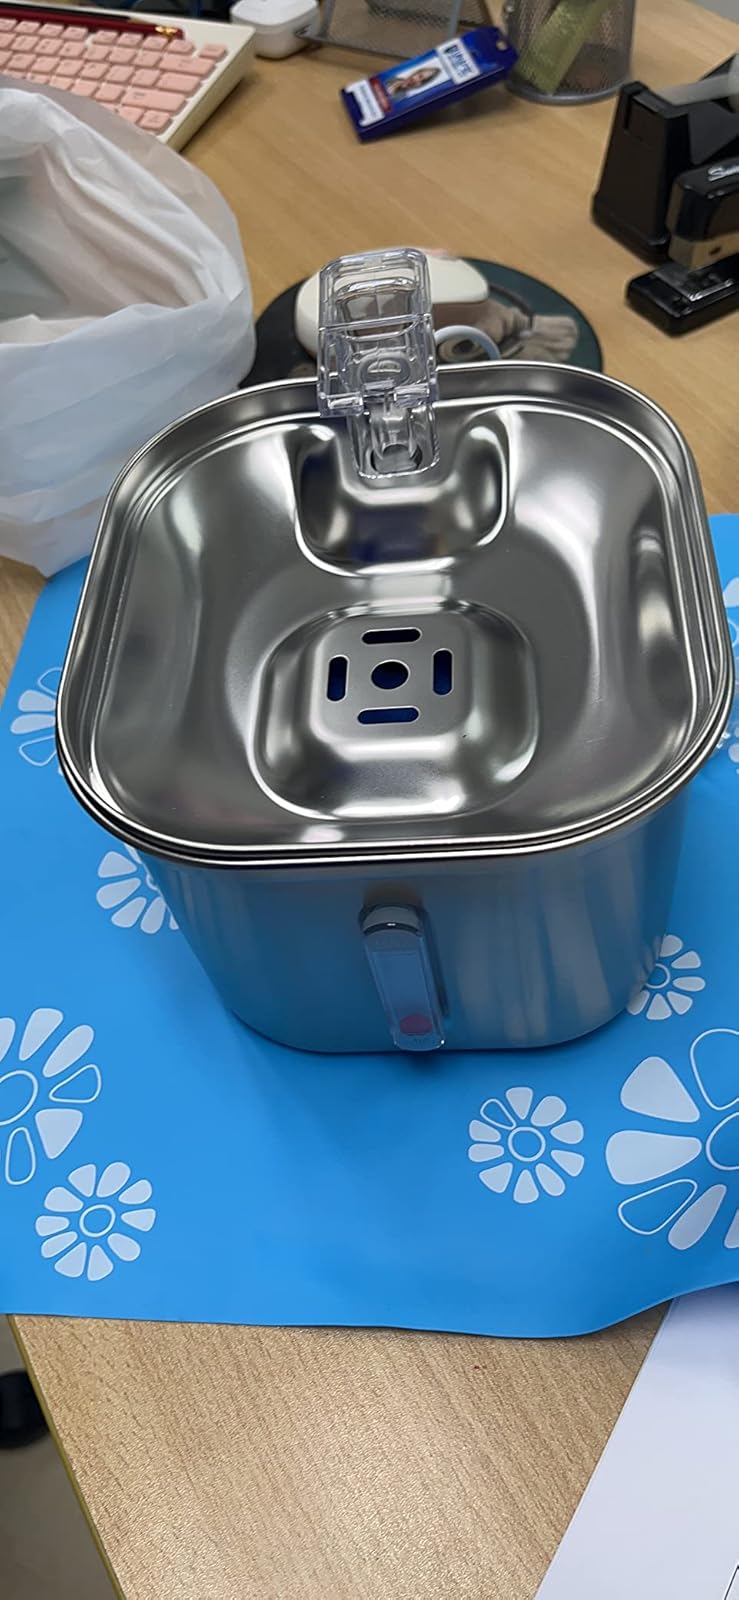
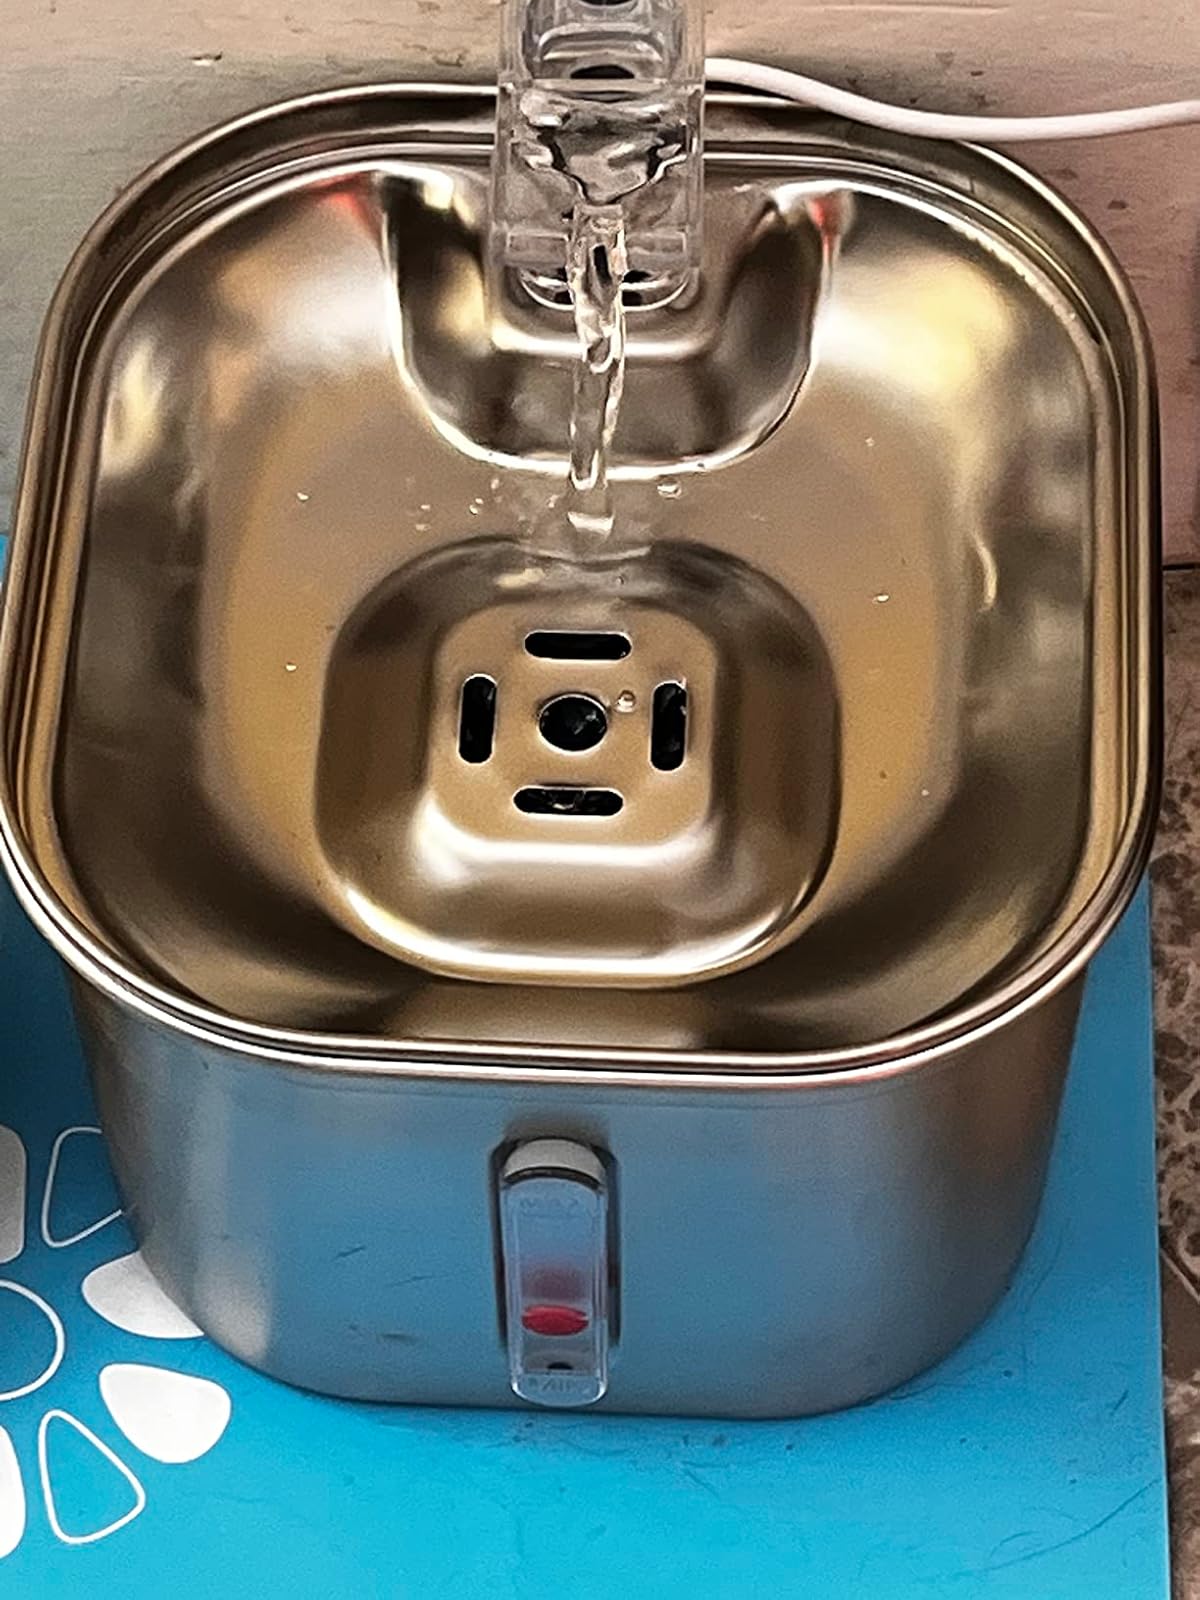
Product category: items_bowl
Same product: yes